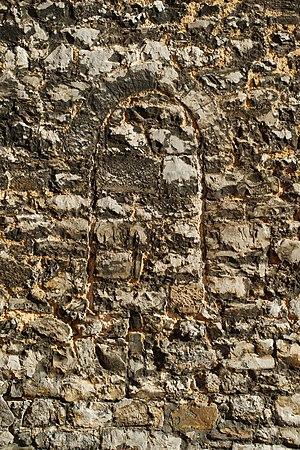
This is a photo of a monument in Wallonia, number: 91034-CLT-0060-01
L'église Saint-Georges de Leffe est une église d'origine romane et gothique située sur le territoire de la ville belge de Dinant, en province de Namur.